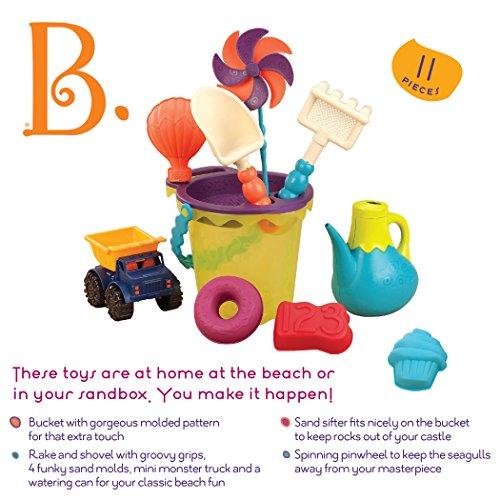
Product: B. toys – B. Ready Beach Bag – Beach Tote with Mesh Panel and 11 Funky Sand Toys – Phthalates and BPA Free – 18 m+, Lime Bucket
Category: Toys & Games | Sports & Outdoor Play | Pools & Water Toys | Beach Toys
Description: Toys is filled with 11 funky and colorful beach toys.
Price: $23.28
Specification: ProductDimensions:12x9.5x10inches|ItemWeight:14.1ounces|ShippingWeight:2pounds(Viewshippingratesandpolicies)|DomesticShipping:ItemcanbeshippedwithinU.S.|InternationalShipping:ThisitemcanbeshippedtoselectcountriesoutsideoftheU.S.LearnMore|ASIN:B00KGFM26E|Itemmodelnumber:BX1307C1Z|Manufacturerrecommendedage:18month-3years